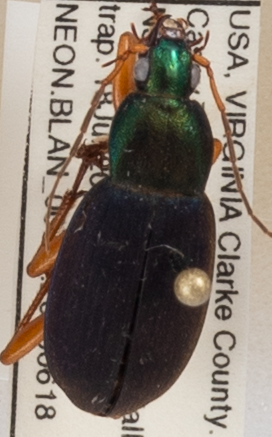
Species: Chlaenius aestivus
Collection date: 2019-06-18 04:00:00
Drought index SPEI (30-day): -0.624
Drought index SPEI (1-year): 2.09
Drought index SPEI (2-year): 2.09